May Boley

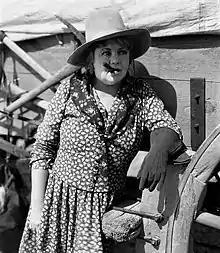
May Boley in "Fighting Caravans" (1931)

May Blossom Boley (May 29, 1881 – January 7, 1963) was an American actress known for her role as Whale Oil Rosie in "Moby Dick" (1930).